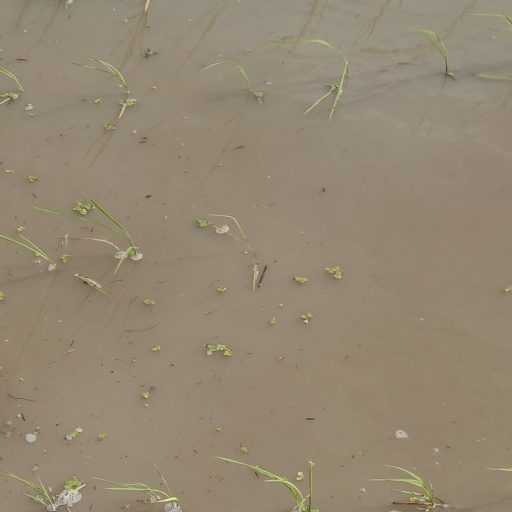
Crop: rice